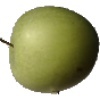
Label: apple_granny_smith